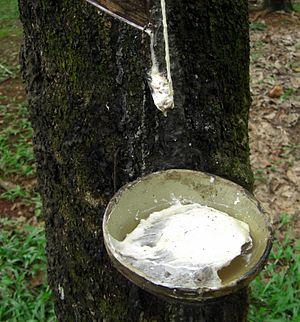
Hevea gum dripping in a cup
L'histoire de la fabrication du pneumatique commence par la découverte d'une matière première au XVIIIᵉ siècle au Pérou lors d'une expédition d'une équipe française composée de Charles Marie de La Condamine et de François Fresneau de La Gataudière ; ceux-ci s'intéressent à un arbre nommé hévéa qui donne une résine et que les Amérindiens appellent le caoutchouc.